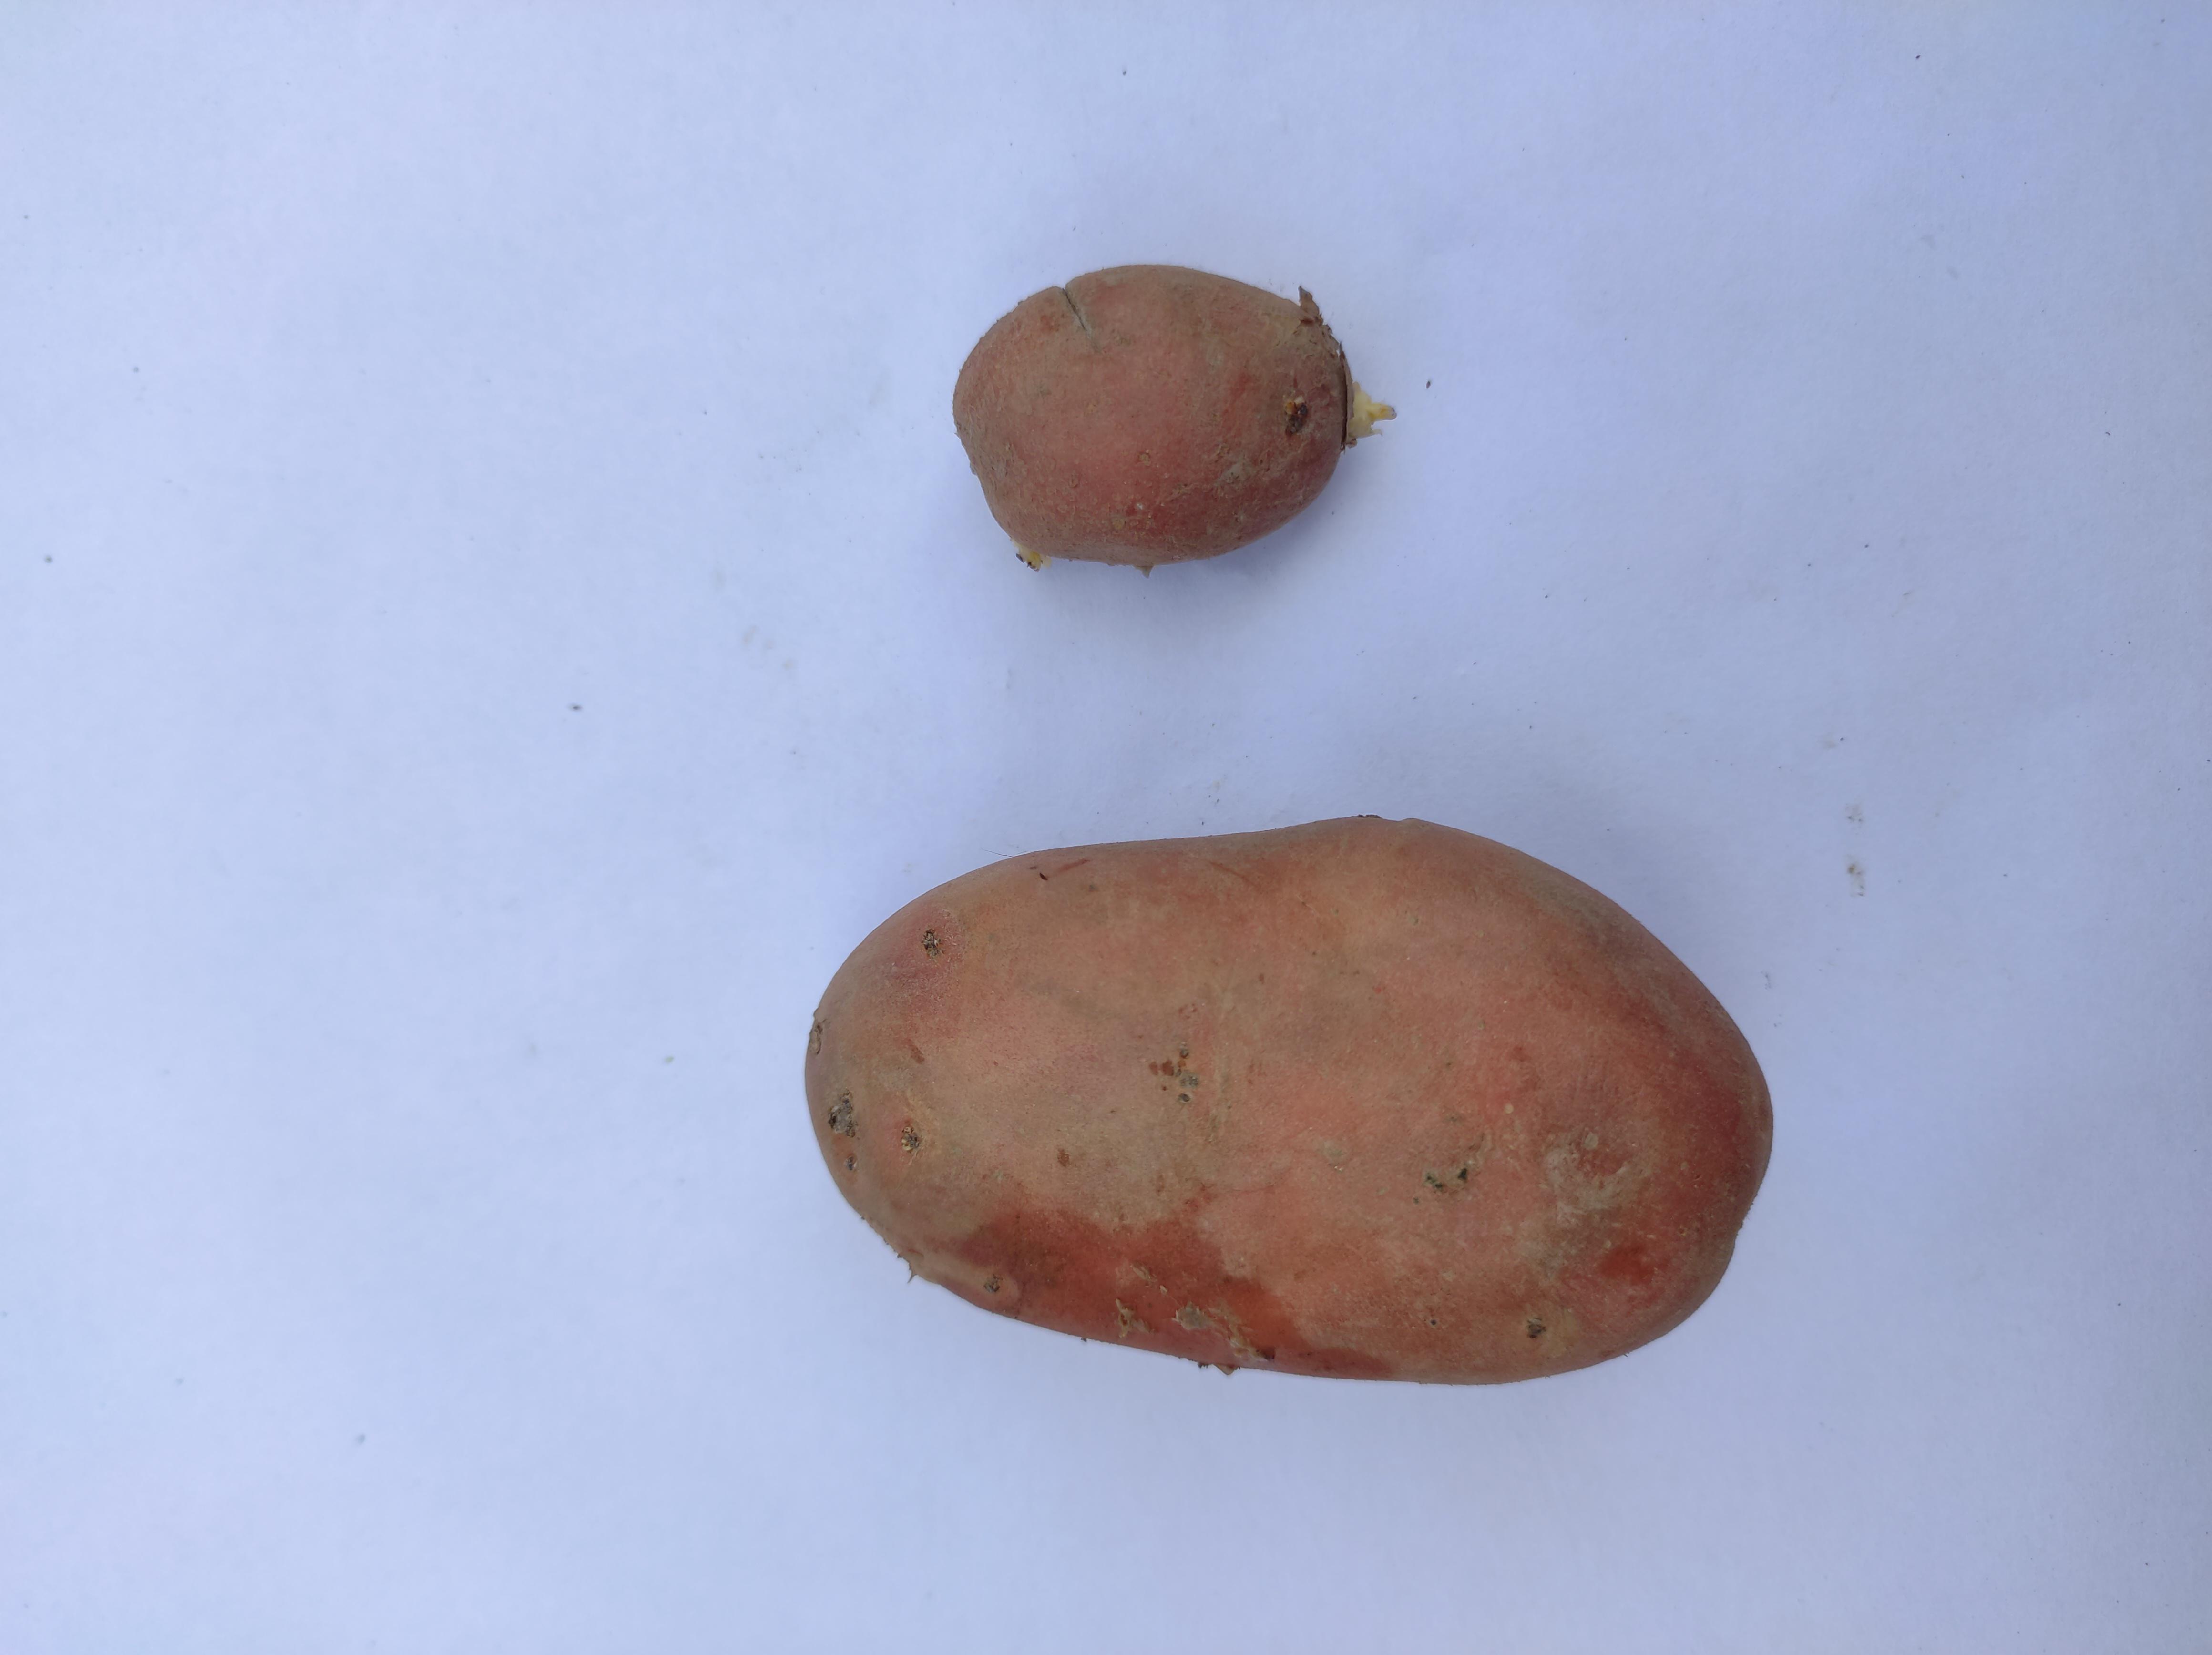
Label: Potato